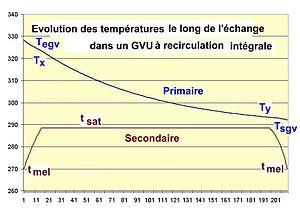
Évolutions des températures le long de l'échange dans un GVU à recirculation intégrale
Les générateurs de vapeurs chaudes sont des composants essentiels des centrales électriques thermiques ou nucléaires, et de certains réseaux de chaleur.